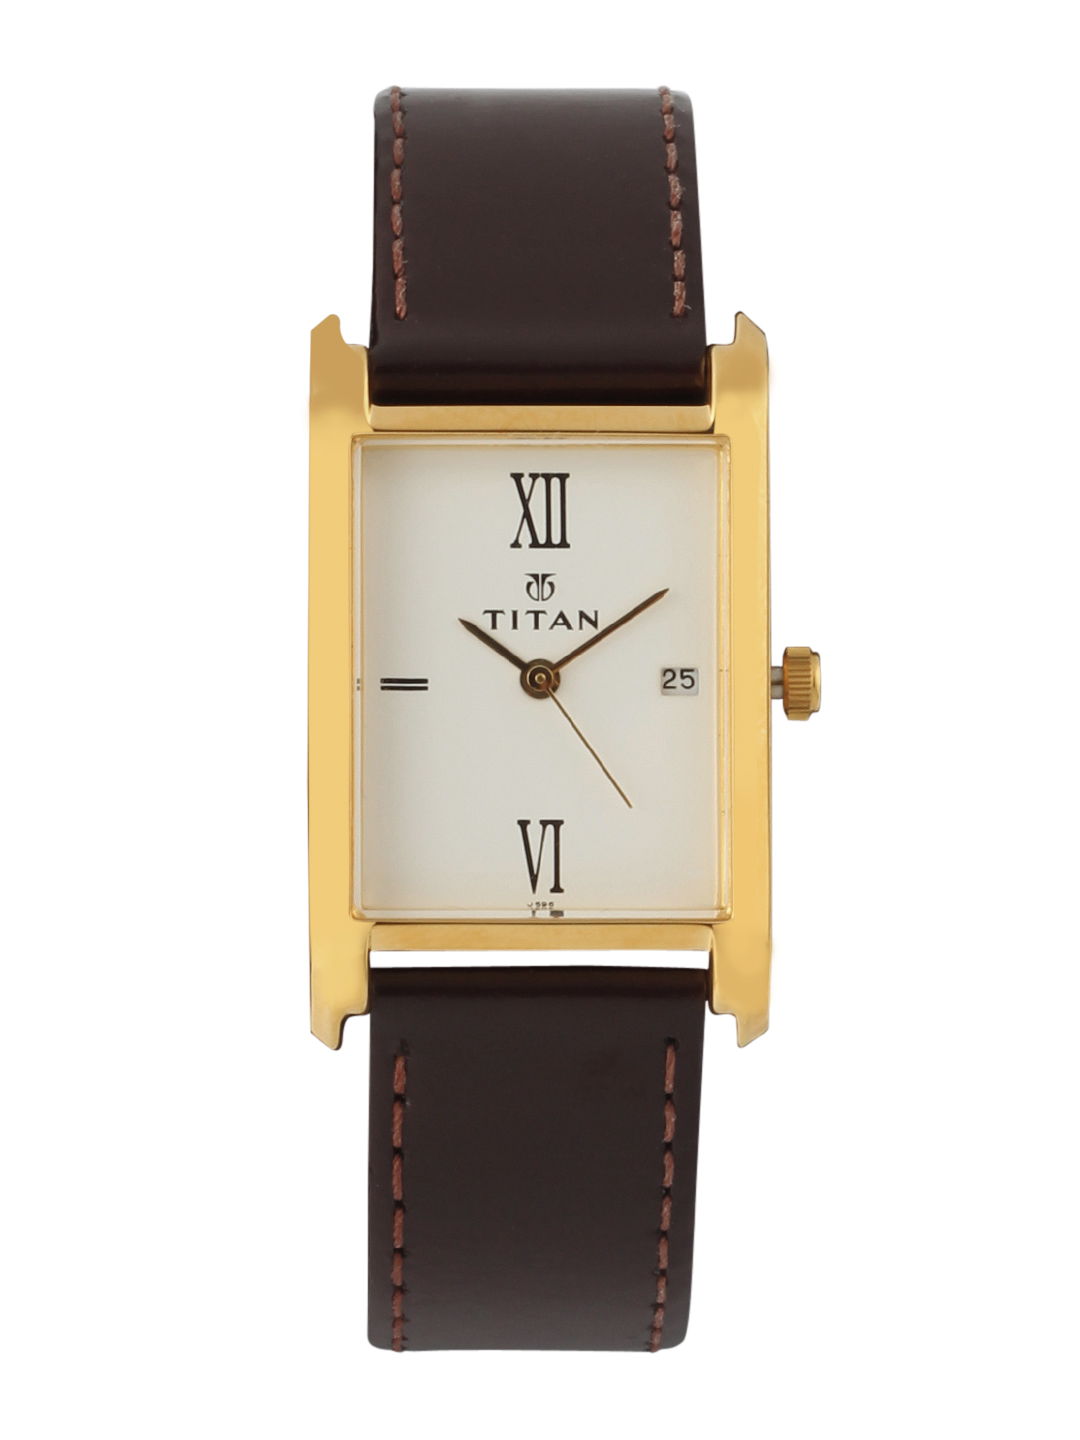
Titan Men White Dial Watch
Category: Accessories / Watches / Watches
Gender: Men
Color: White
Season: Winter 2016
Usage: Casual